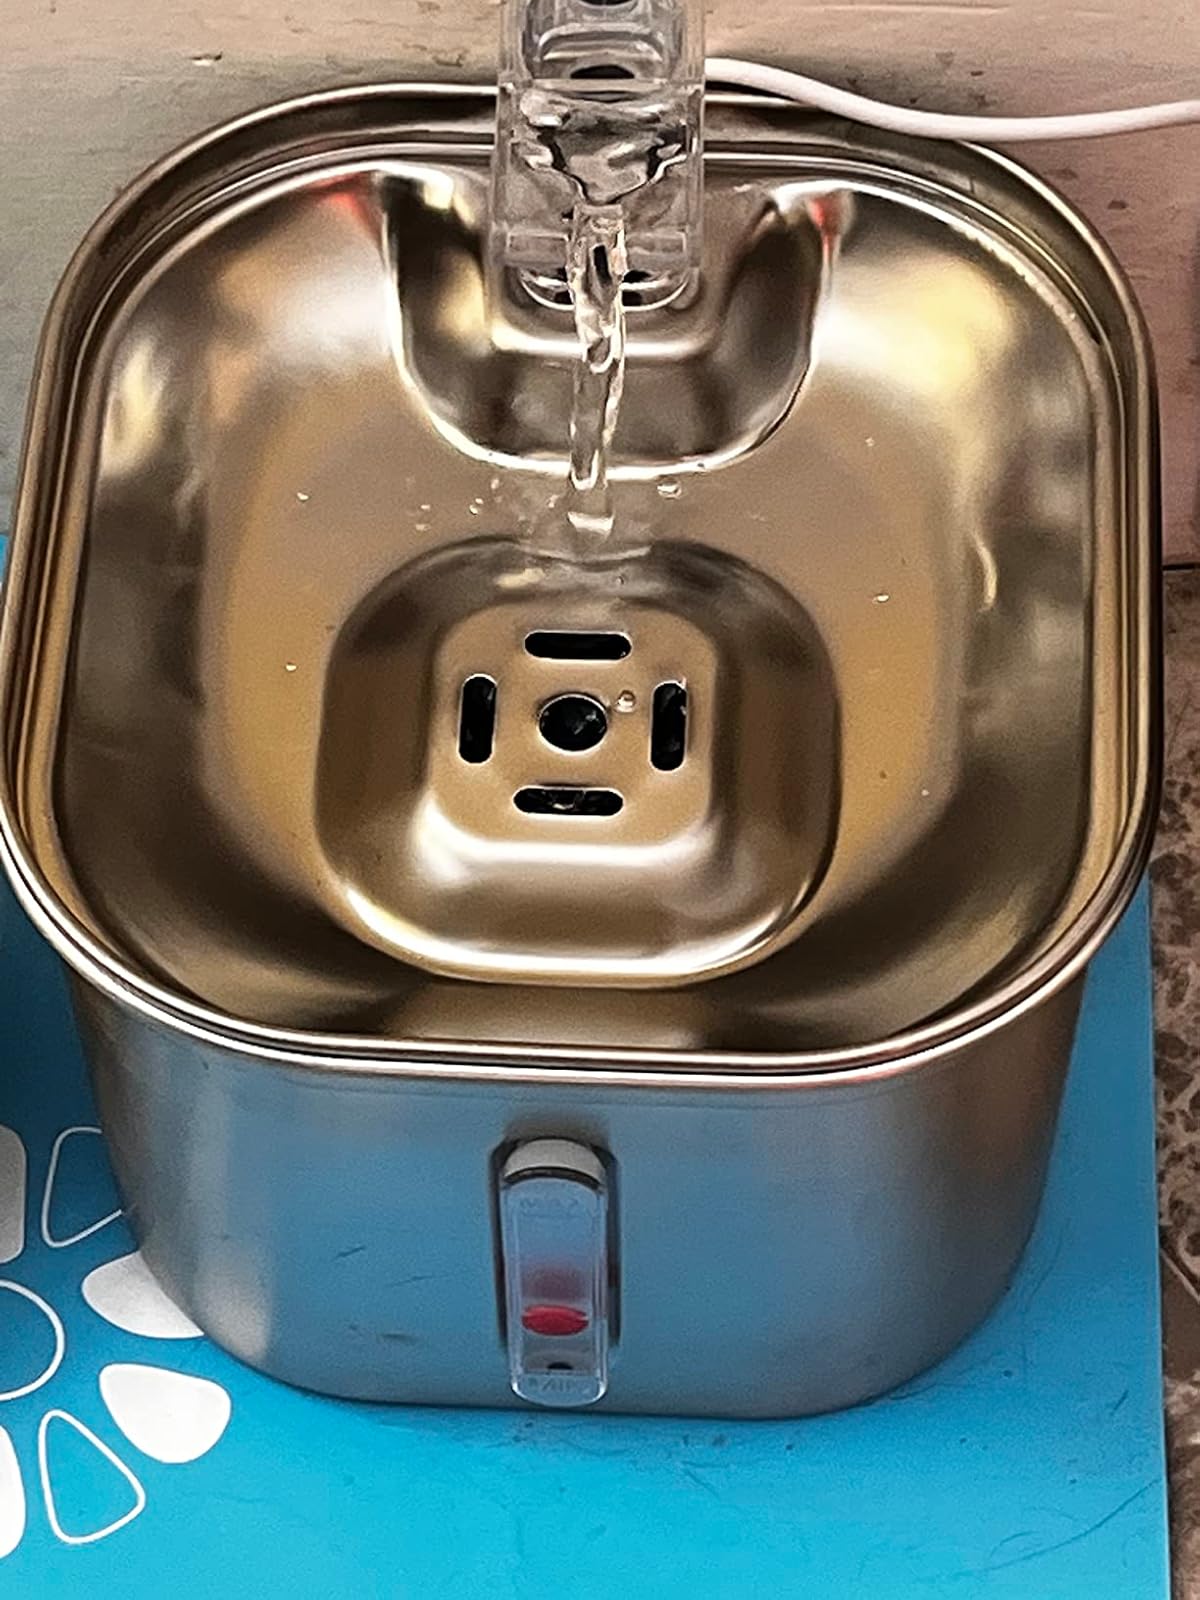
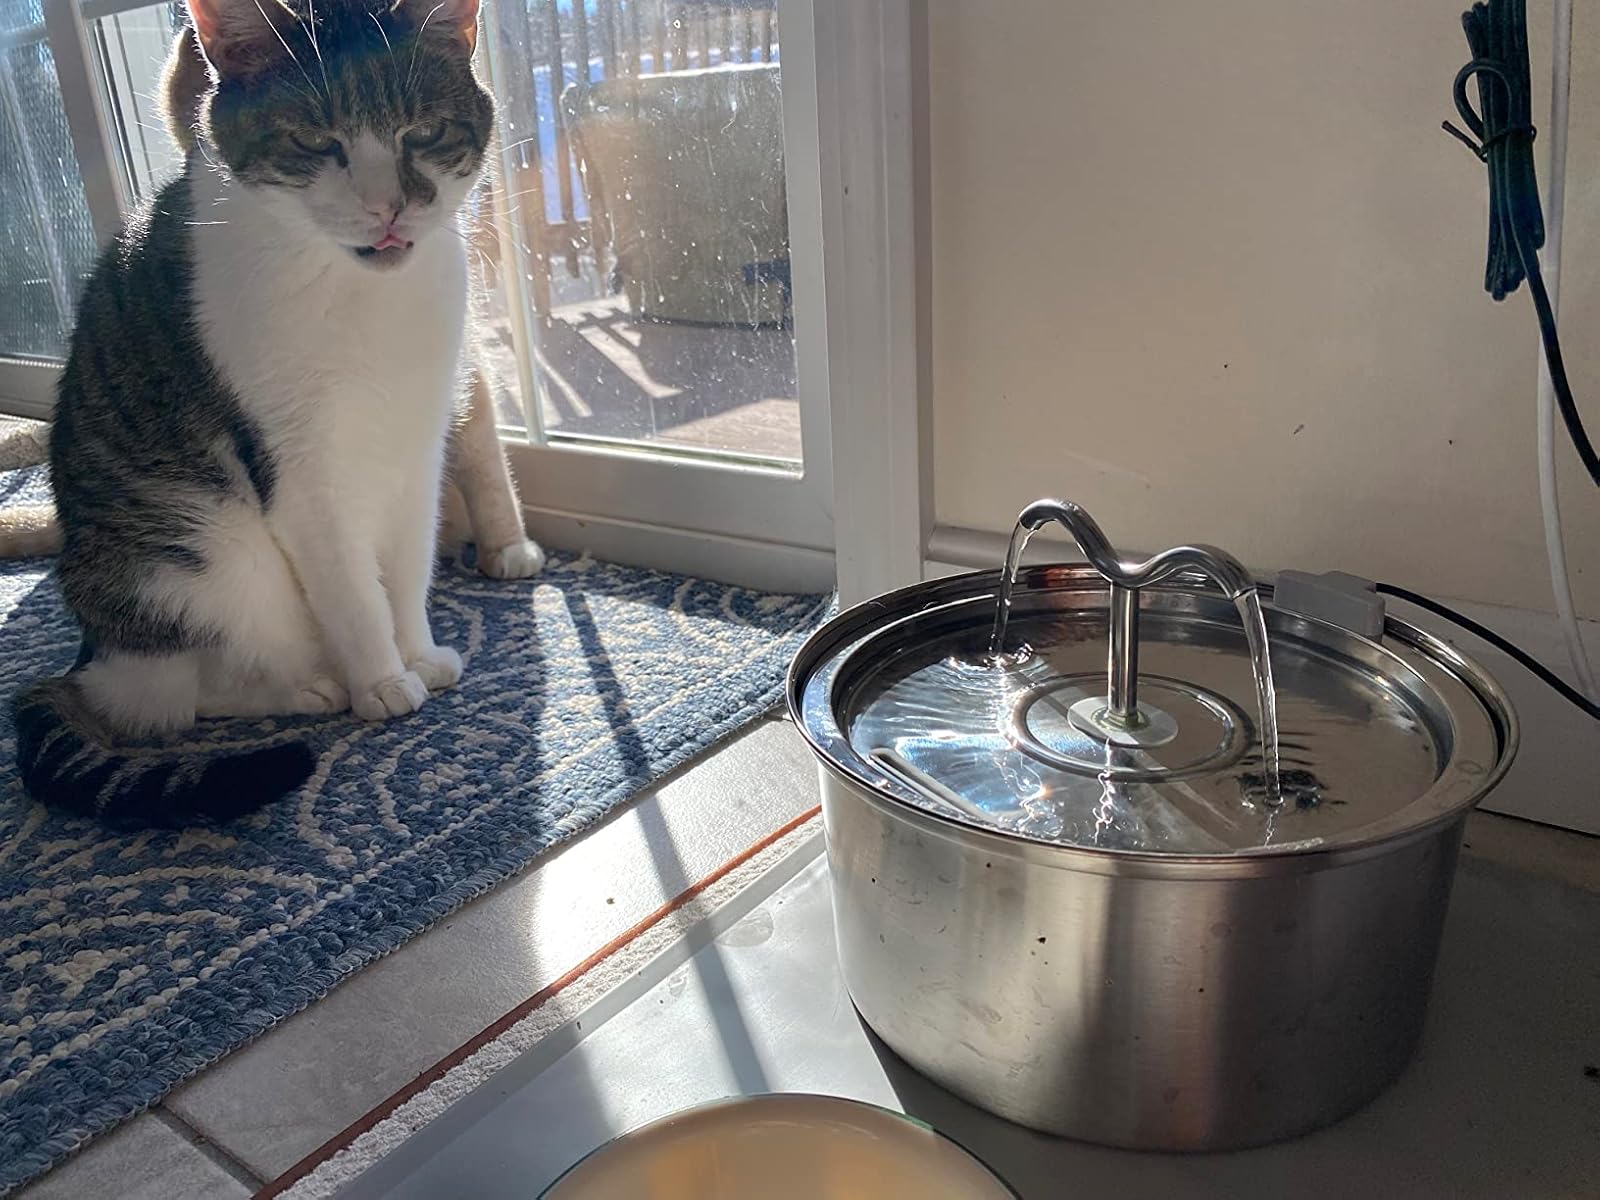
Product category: items_bowl
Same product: no